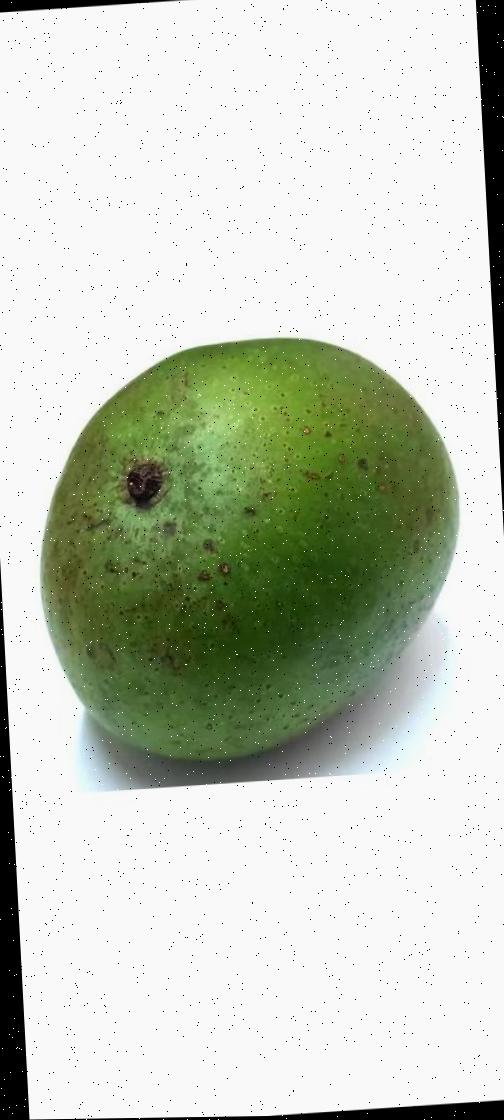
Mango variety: Ashshina Zhinuk